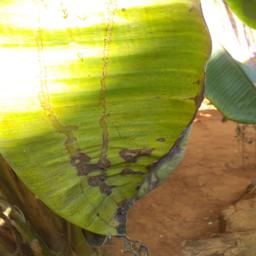
Label: MALBHOG LEAF